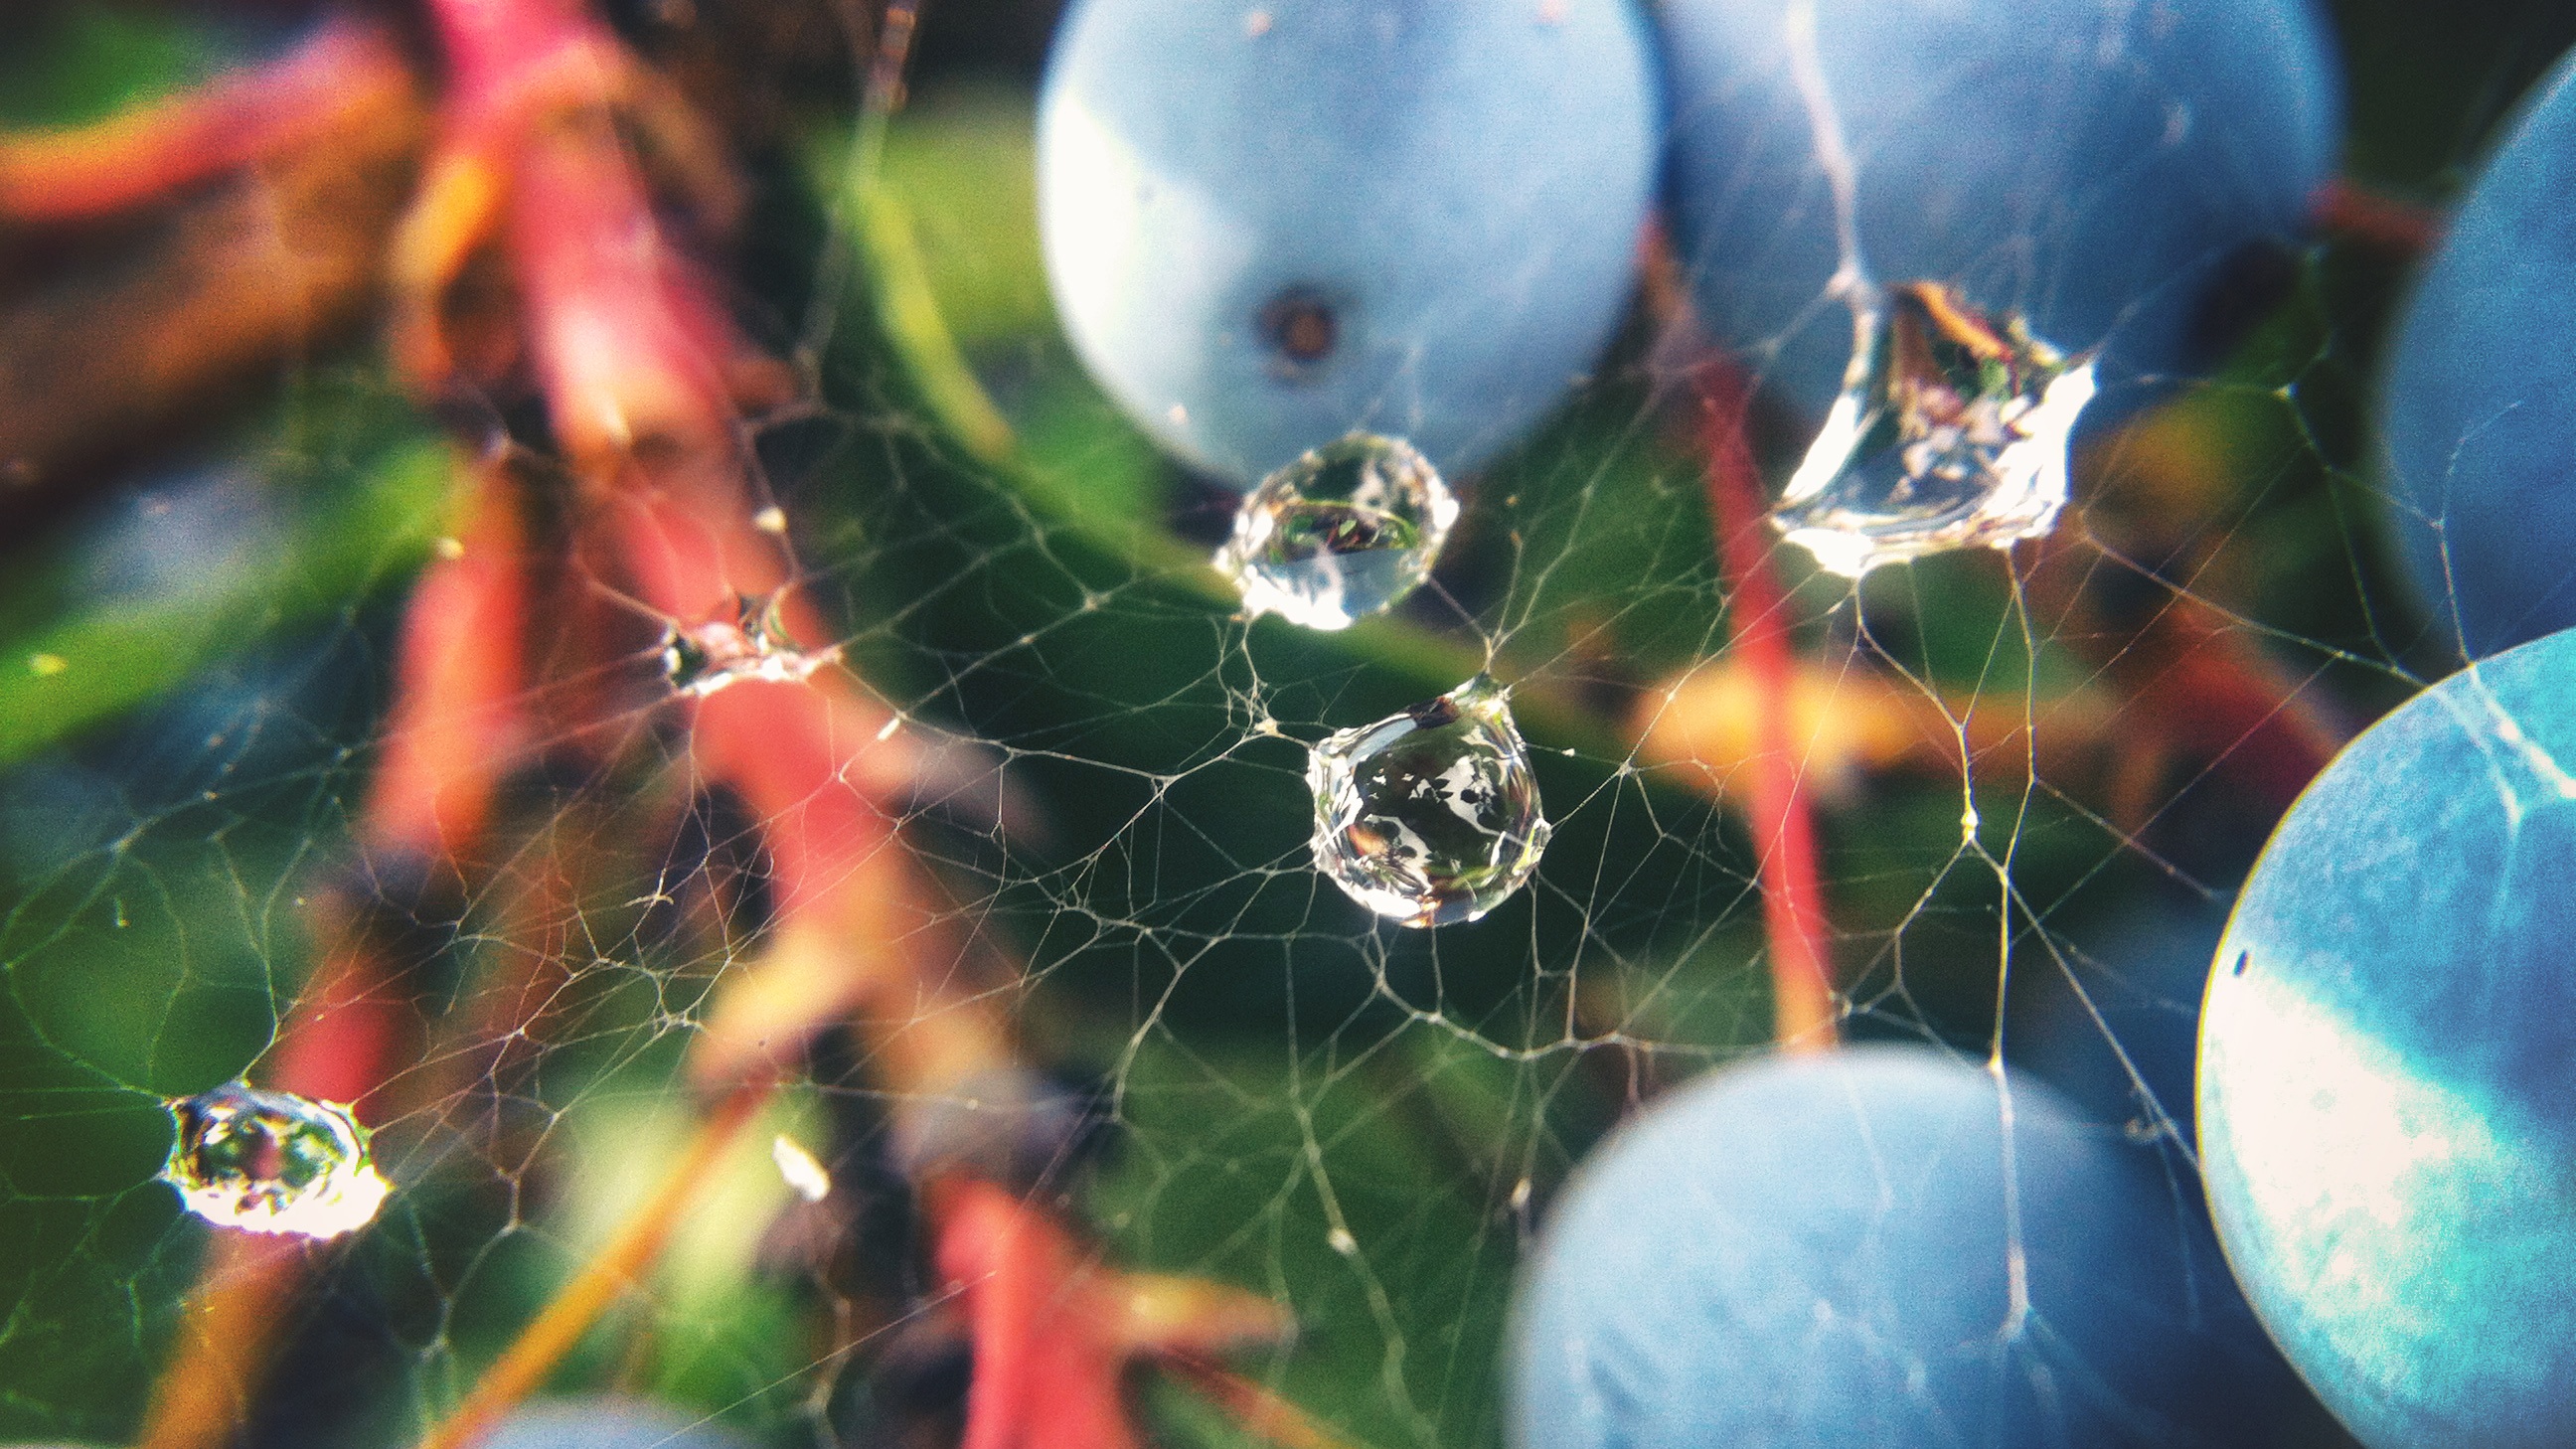
water, nature, forest, outdoor, drop, photography, fruit, sunlight, leaf, flower, web, green, color, macro, natural, fresh, environmental, colorful, close, invertebrate, spider web, cobweb, close up, spider, berries, blueberries, horizontal, organic, macro photography, liquid bubble